United Kingdom military aircraft registration number

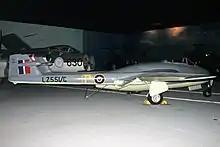

During the Second World War, RAF aircraft carrying secret equipment, or that were in themselves secret, such as certain military prototypes, had a '/G' suffix added to the end of the registration number, the 'G' signifying 'Guard', denoting that the aircraft was to have an armed guard at all times while on the ground, examples include: W4041/G, the prototype Gloster E.28/39 jet powered by the Whittle jet engine; LZ548/G, the prototype de Havilland Vampire jet fighter; or ML926/G, a de Havilland Mosquito XVI experimentally fitted with H2S radar.